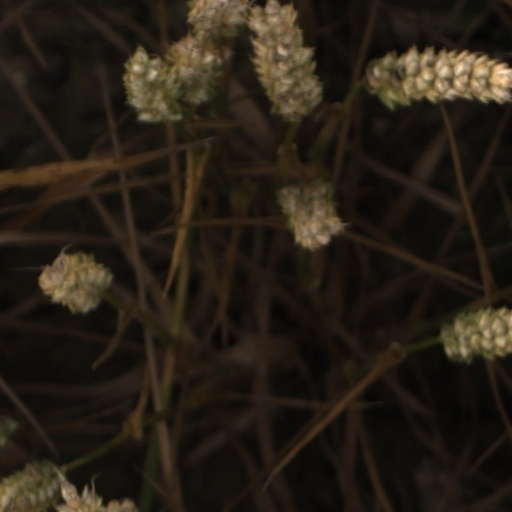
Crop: wheat